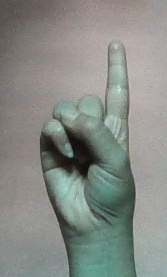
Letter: bb